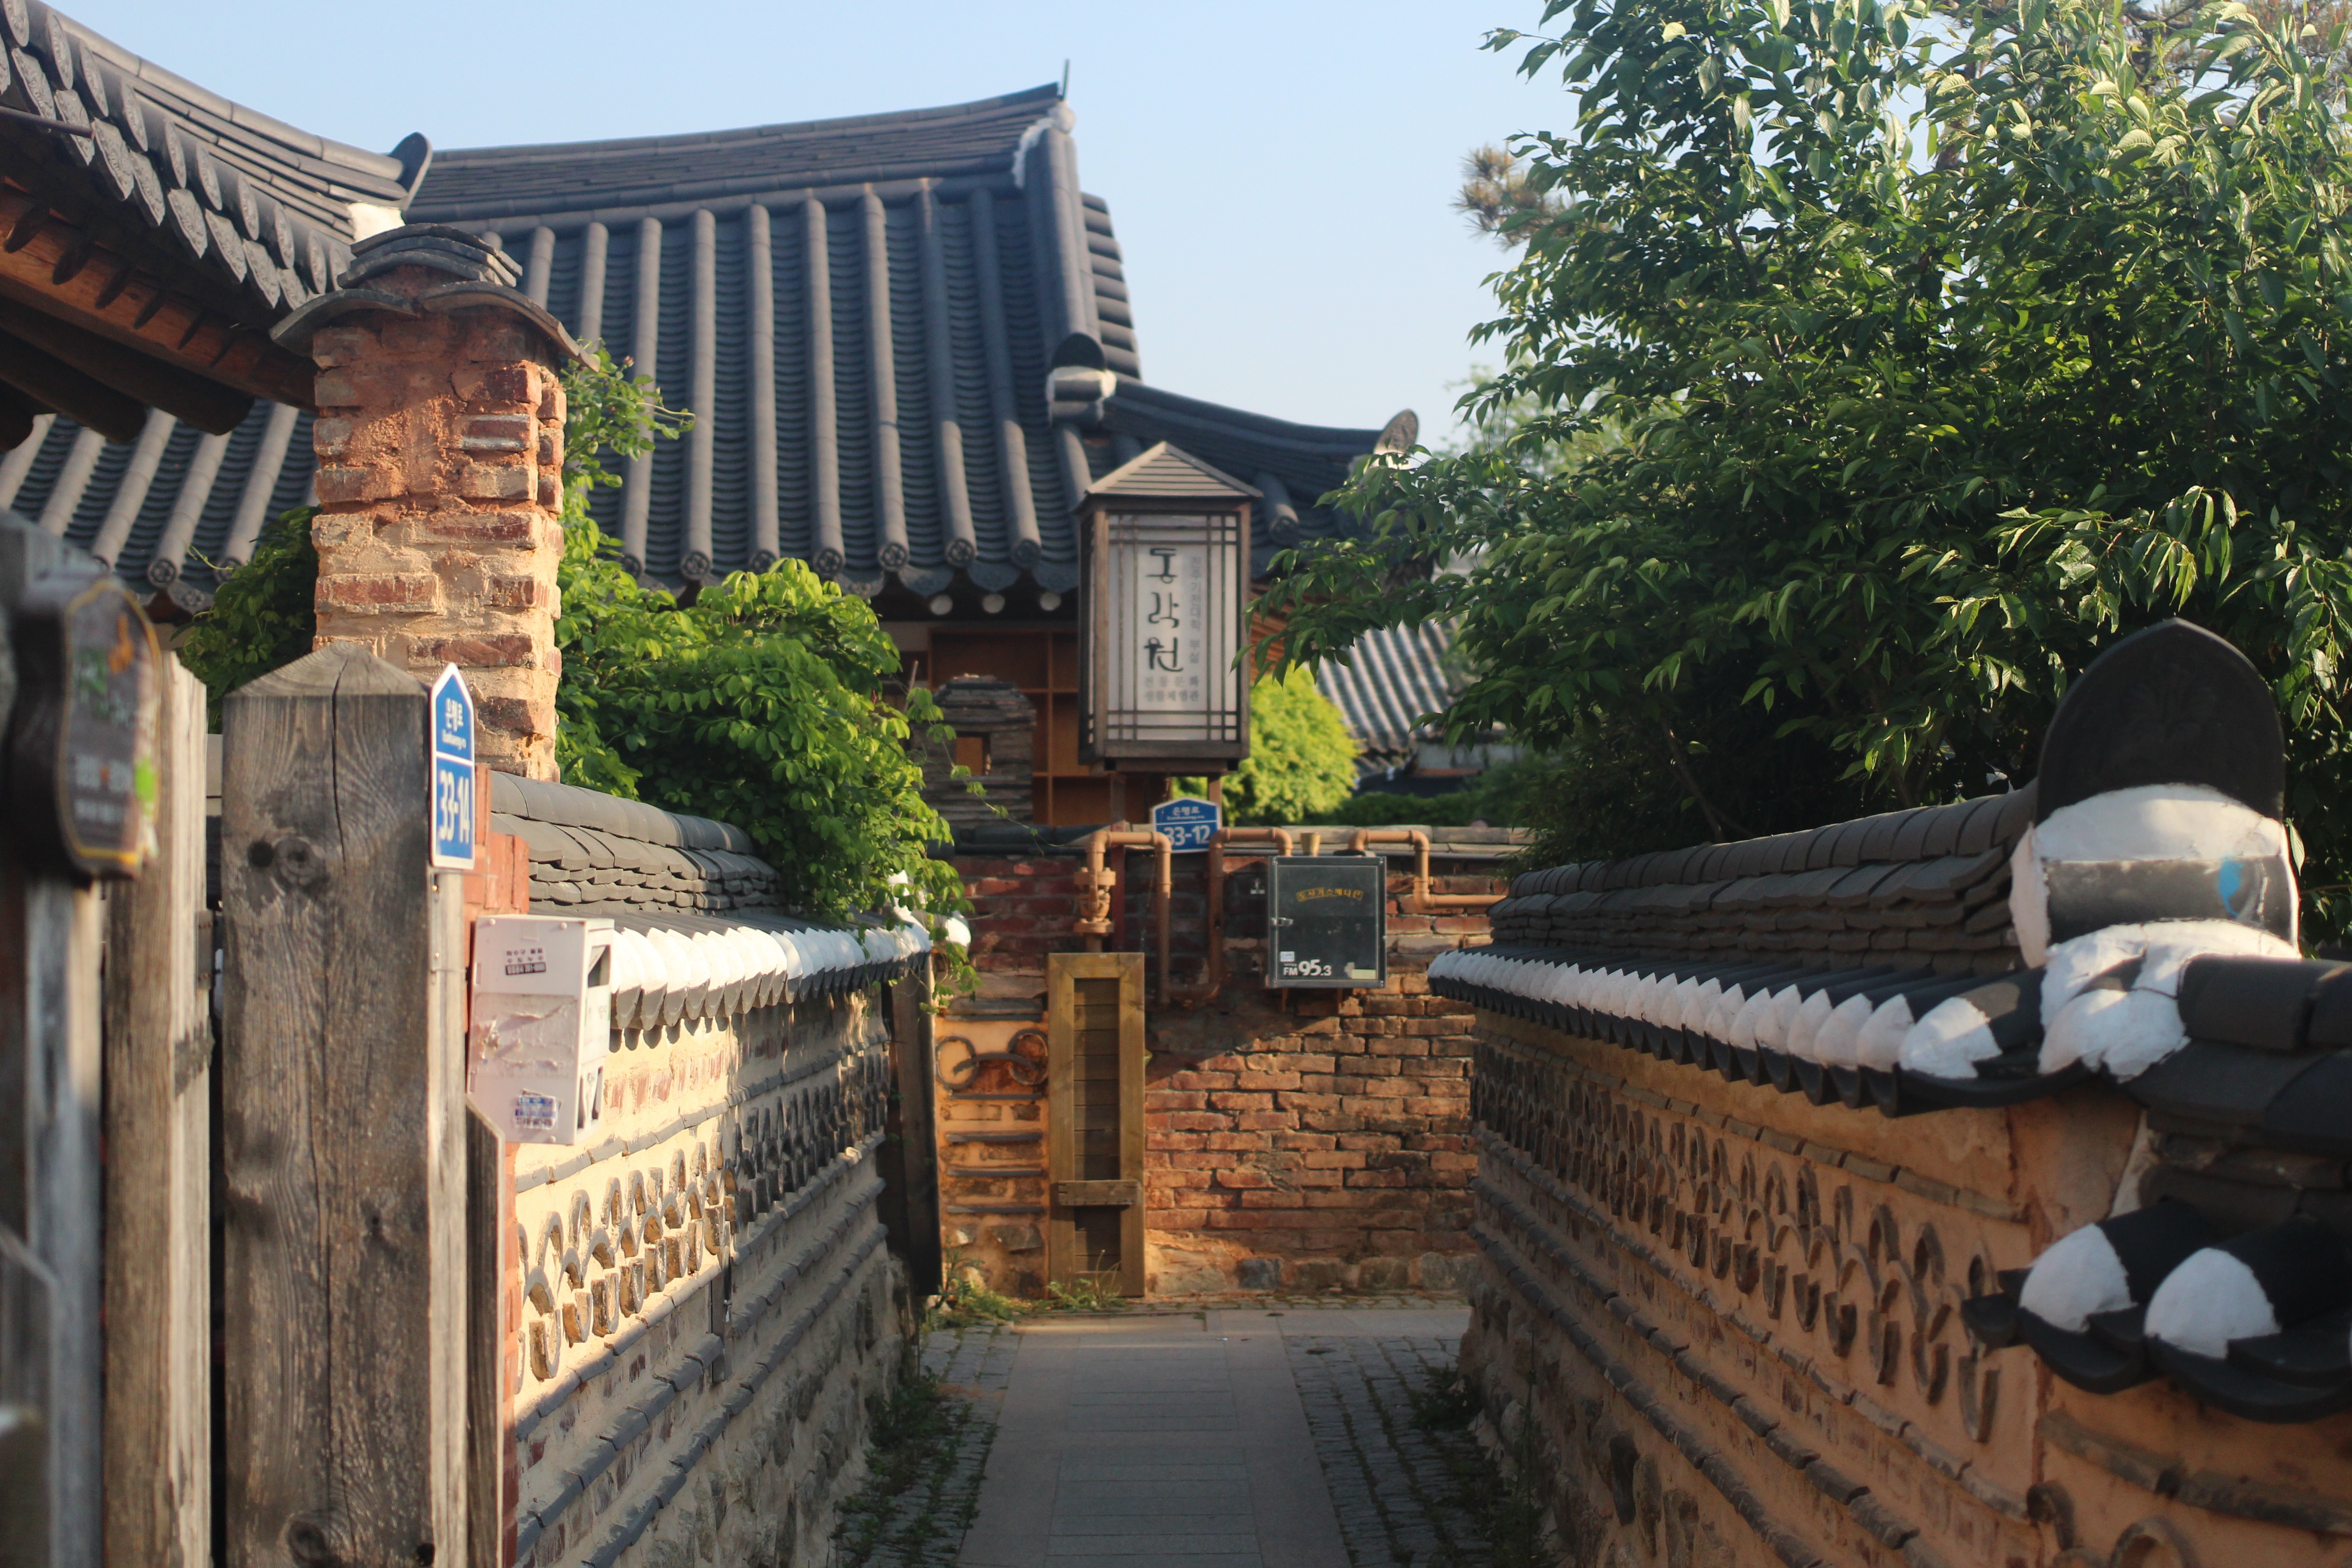
villa, wall, village, cottage, property, estate, outdoor structure